Counter-illumination

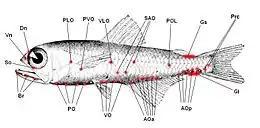
Photophores on a lanternfish, the most common deep sea fish worldwide

In the sea, counter-illumination is one of three dominant methods of underwater camouflage, the other two being transparency and silvering. Among marine animals, especially crustaceans, cephalopods, and fish, counter-illumination camouflage occurs where bioluminescent light from photophores on an organism's ventral surface is matched to the light radiating from the environment. The bioluminescence is used to obscure the organism's silhouette produced by the down-welling light. Counter-illumination differs from countershading, also used by many marine animals, which uses pigments to darken the upper side of the body while the underside is as light as possible with pigment, namely white. Countershading fails when the light falling on the animal's underside is too weak to make it appear roughly as bright as the background. This commonly occurs when the background is the relatively bright ocean surface, and the animal is swimming in the mesopelagic depths of the sea. Counter-illumination goes further than countershading, actually brightening the underside of the body.